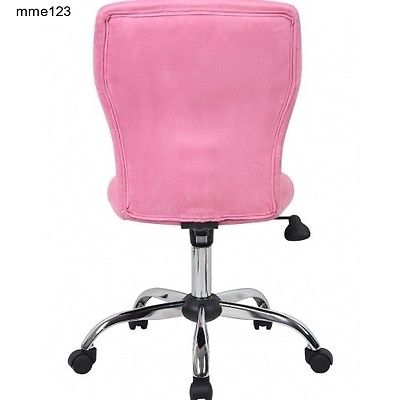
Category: chair